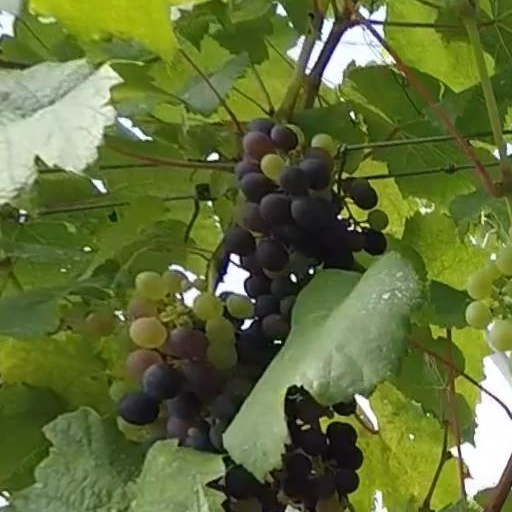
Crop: grape